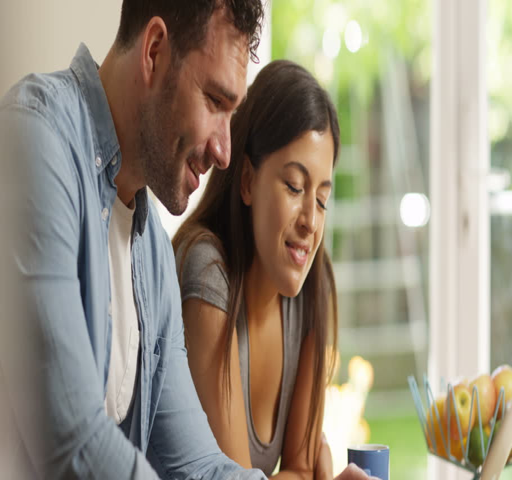
4k happy couple browsing the internet at home , laughing at what they see on screen .